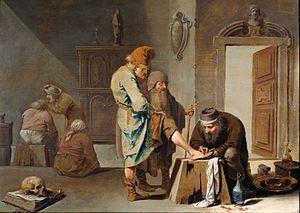
Pieter Jansz. Quast est un peintre et graveur néerlandais du siècle d'or.